Subtropics

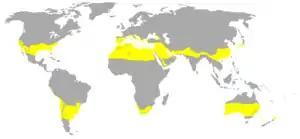
Areas of the world with subtropical climates

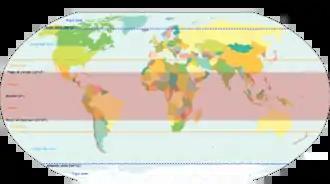
The subtropics and tropics

The subtropical zones or subtropics are geographical and climate zones immediately to the north and south of the tropics. Geographically part of the temperate zones of both hemispheres, they cover the middle latitudes from to approximately 35° to 40° north and south. The horse latitudes lie within this range.